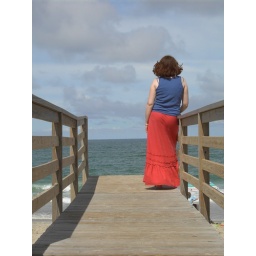
At the bridge leading to the beach right by our cabin